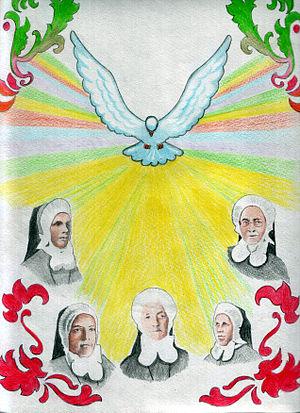
Cette liste de saints concerne les saints, bienheureux, et vénérables reconnus comme tels par l'Église catholique, ayant vécu au XXᵉ siècle. Sur cette période, l'Église a donné comme modèles évangéliques 152 saints et 2 038 bienheureux.
Les martyres de la Drina sont des religieuses de la congrégation des Filles de la charité divine assassinées pour leur foi entre le 15 et le 23 décembre 1941 en Bosnie-Herzégovine. Elles ont été béatifiées par l'Église catholique romaine le 24 septembre 2011 à Sarajevo.
Ceci est la liste des béatifications approuvées par Benoît XVI. Ce qui ne veut pas dire qu'il en présida la cérémonie et liturgie officielle. Benoît XVI est en effet revenu à l'usage antique de ne généralement plus présider lui-même les cérémonies de béatification. Au cours de son pontificat, il y eut 116 cérémonies